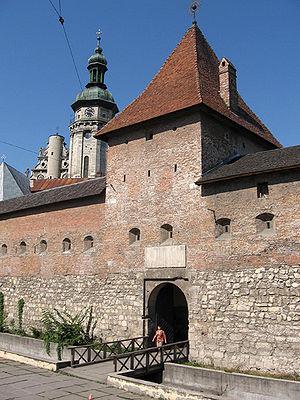
L'église et monastère des Bernardins est un groupe de bâtiments religieux situé à Lviv, en Ukraine. Le monastère Bernardin appartient actuellement aux services publics des archives historiques de Lviv. L'église appartient à l’Église grecque-catholique ukrainienne.